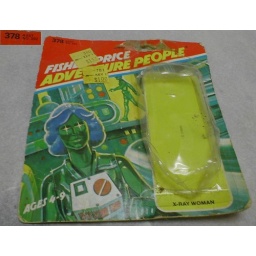
Front of X-Ray Woman's package. I have the green girl around here SOMEWHERE.